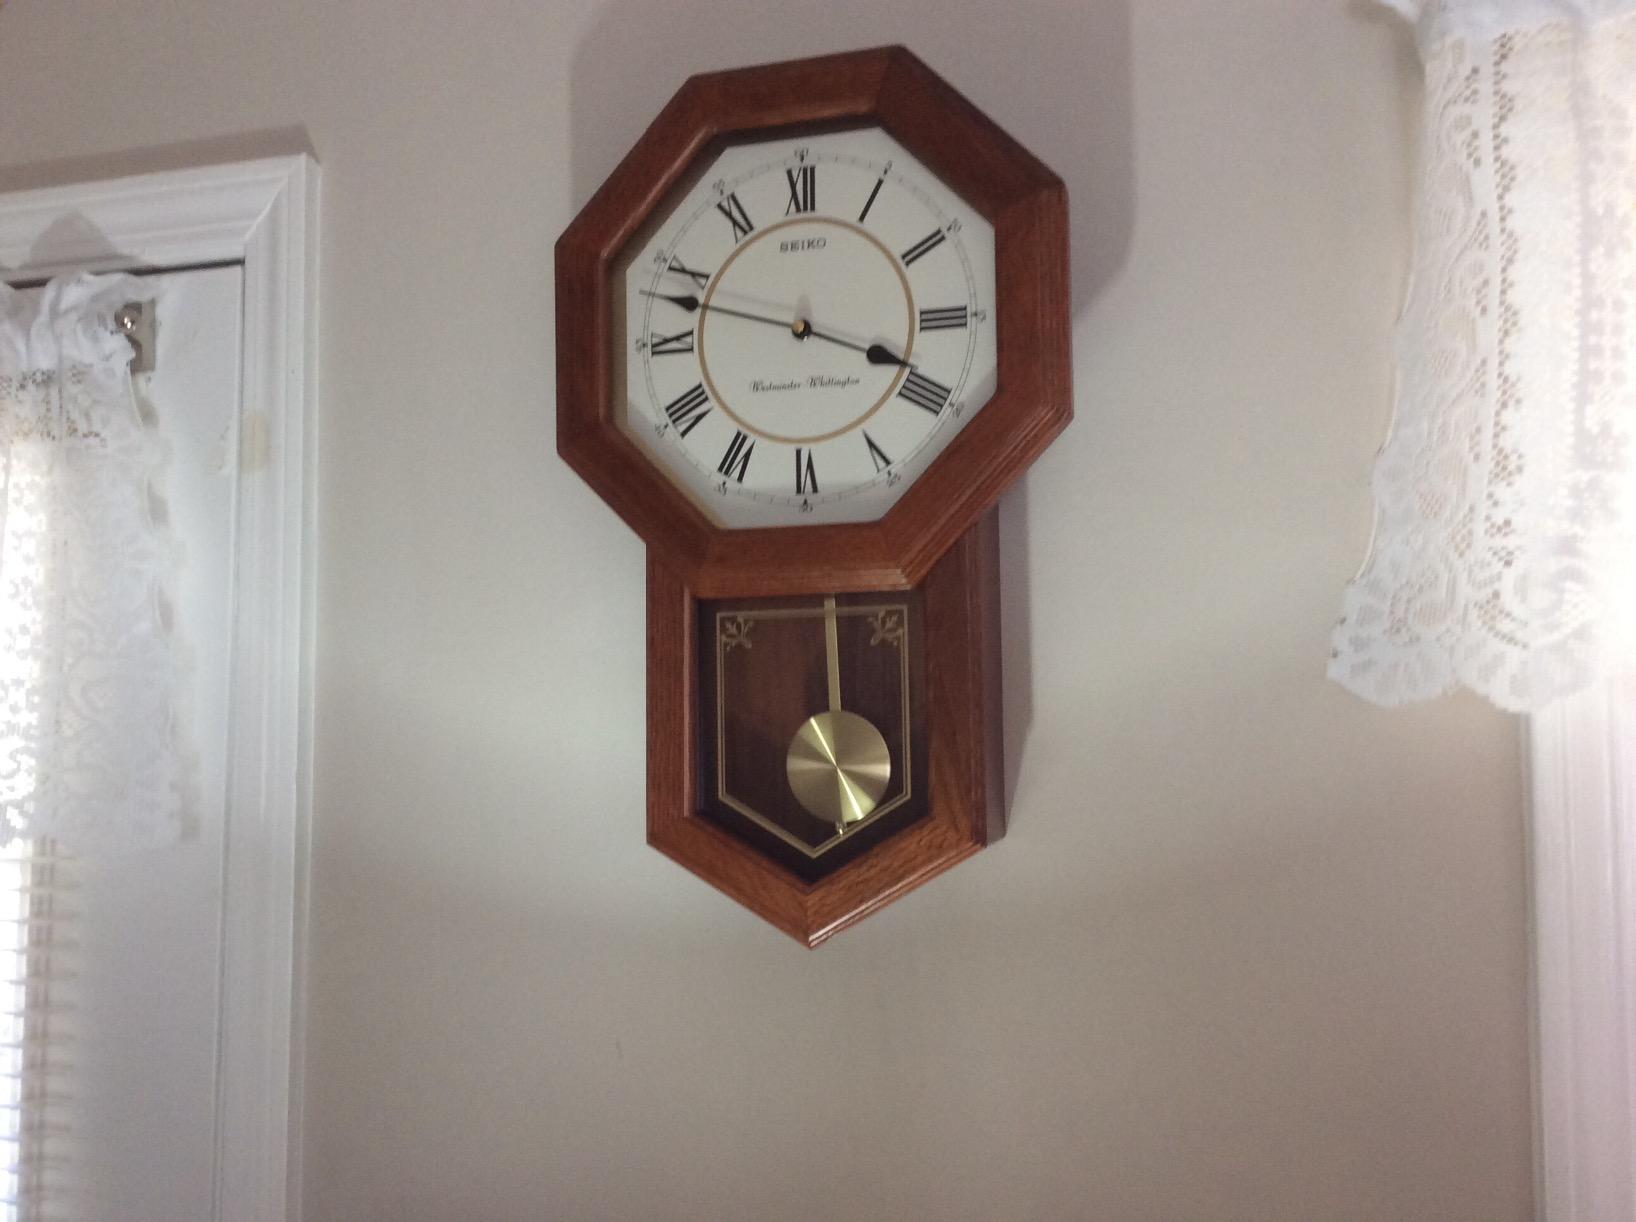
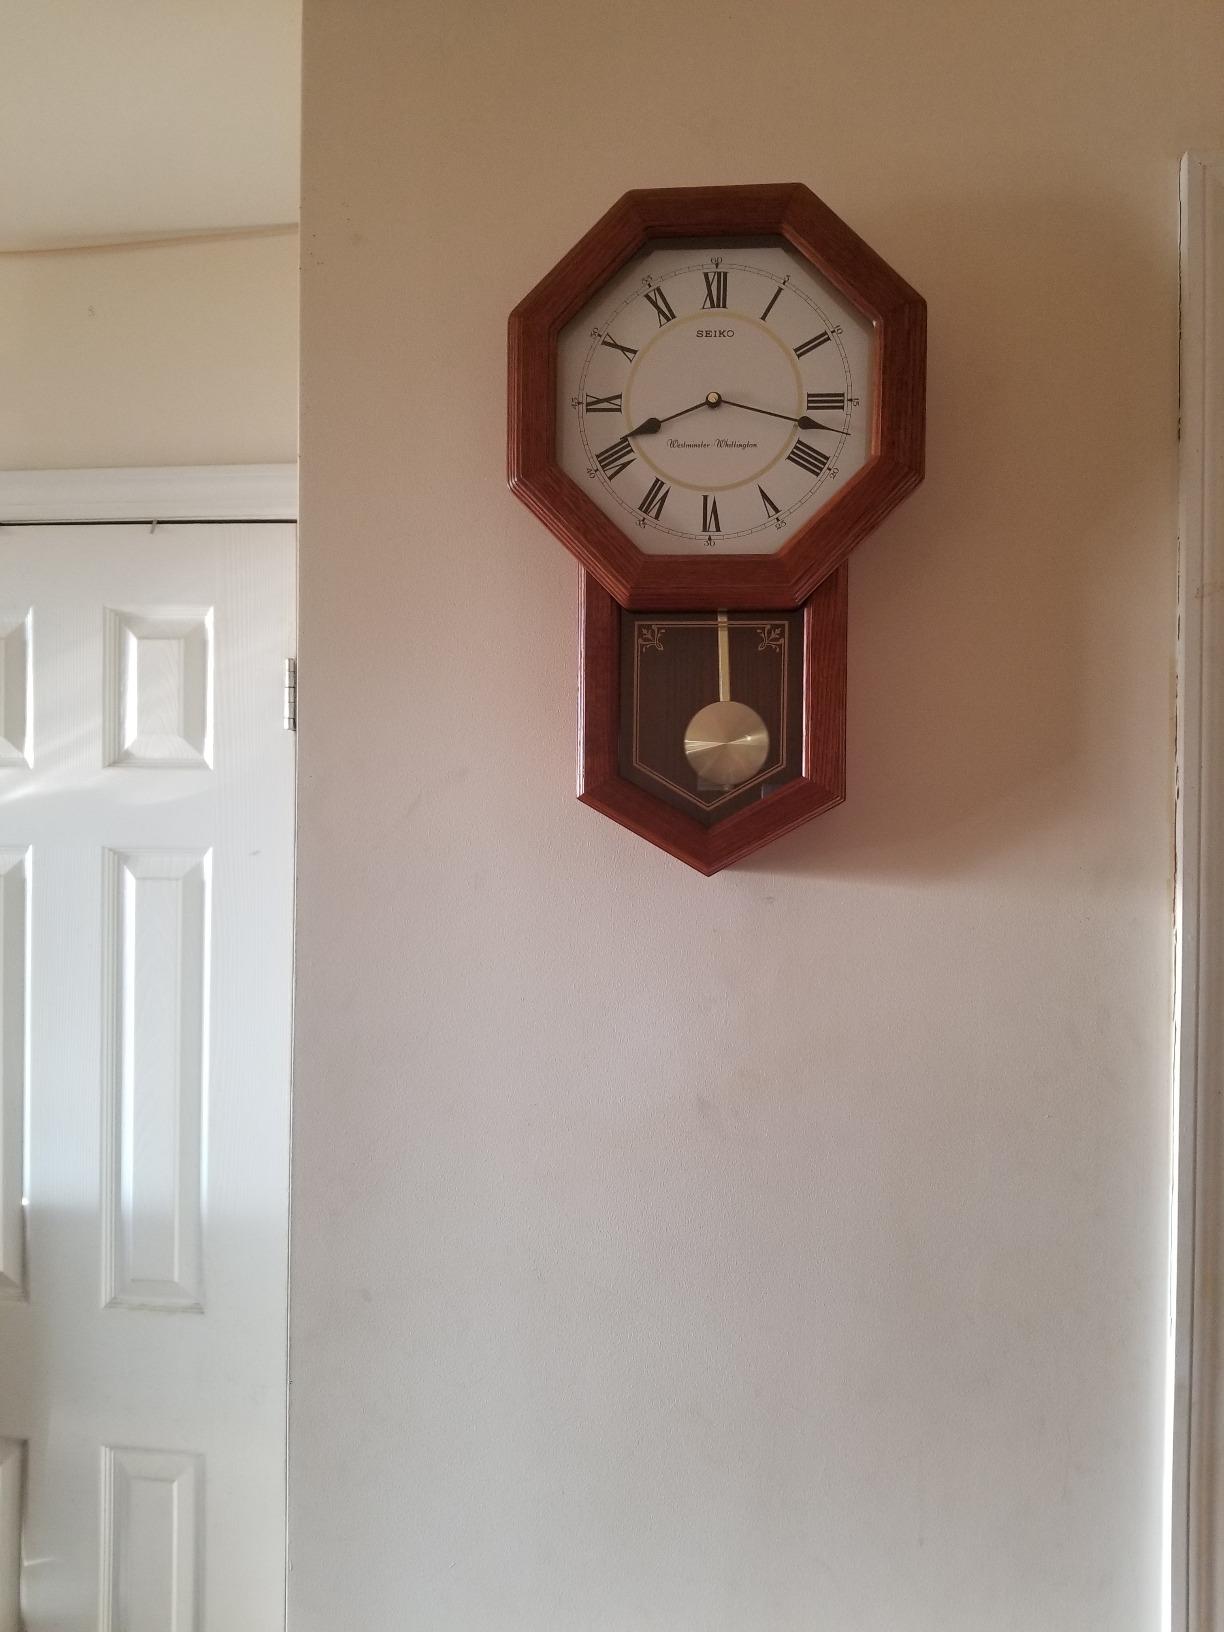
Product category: clock
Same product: yes